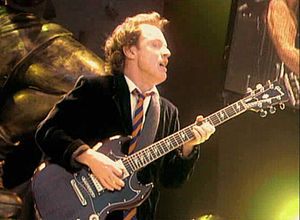
Angus Young
Angus Young 2001
Angus McKinnon Young er en australsk musiker, og lead-guitarist i den australske rock-gruppe AC/DC.